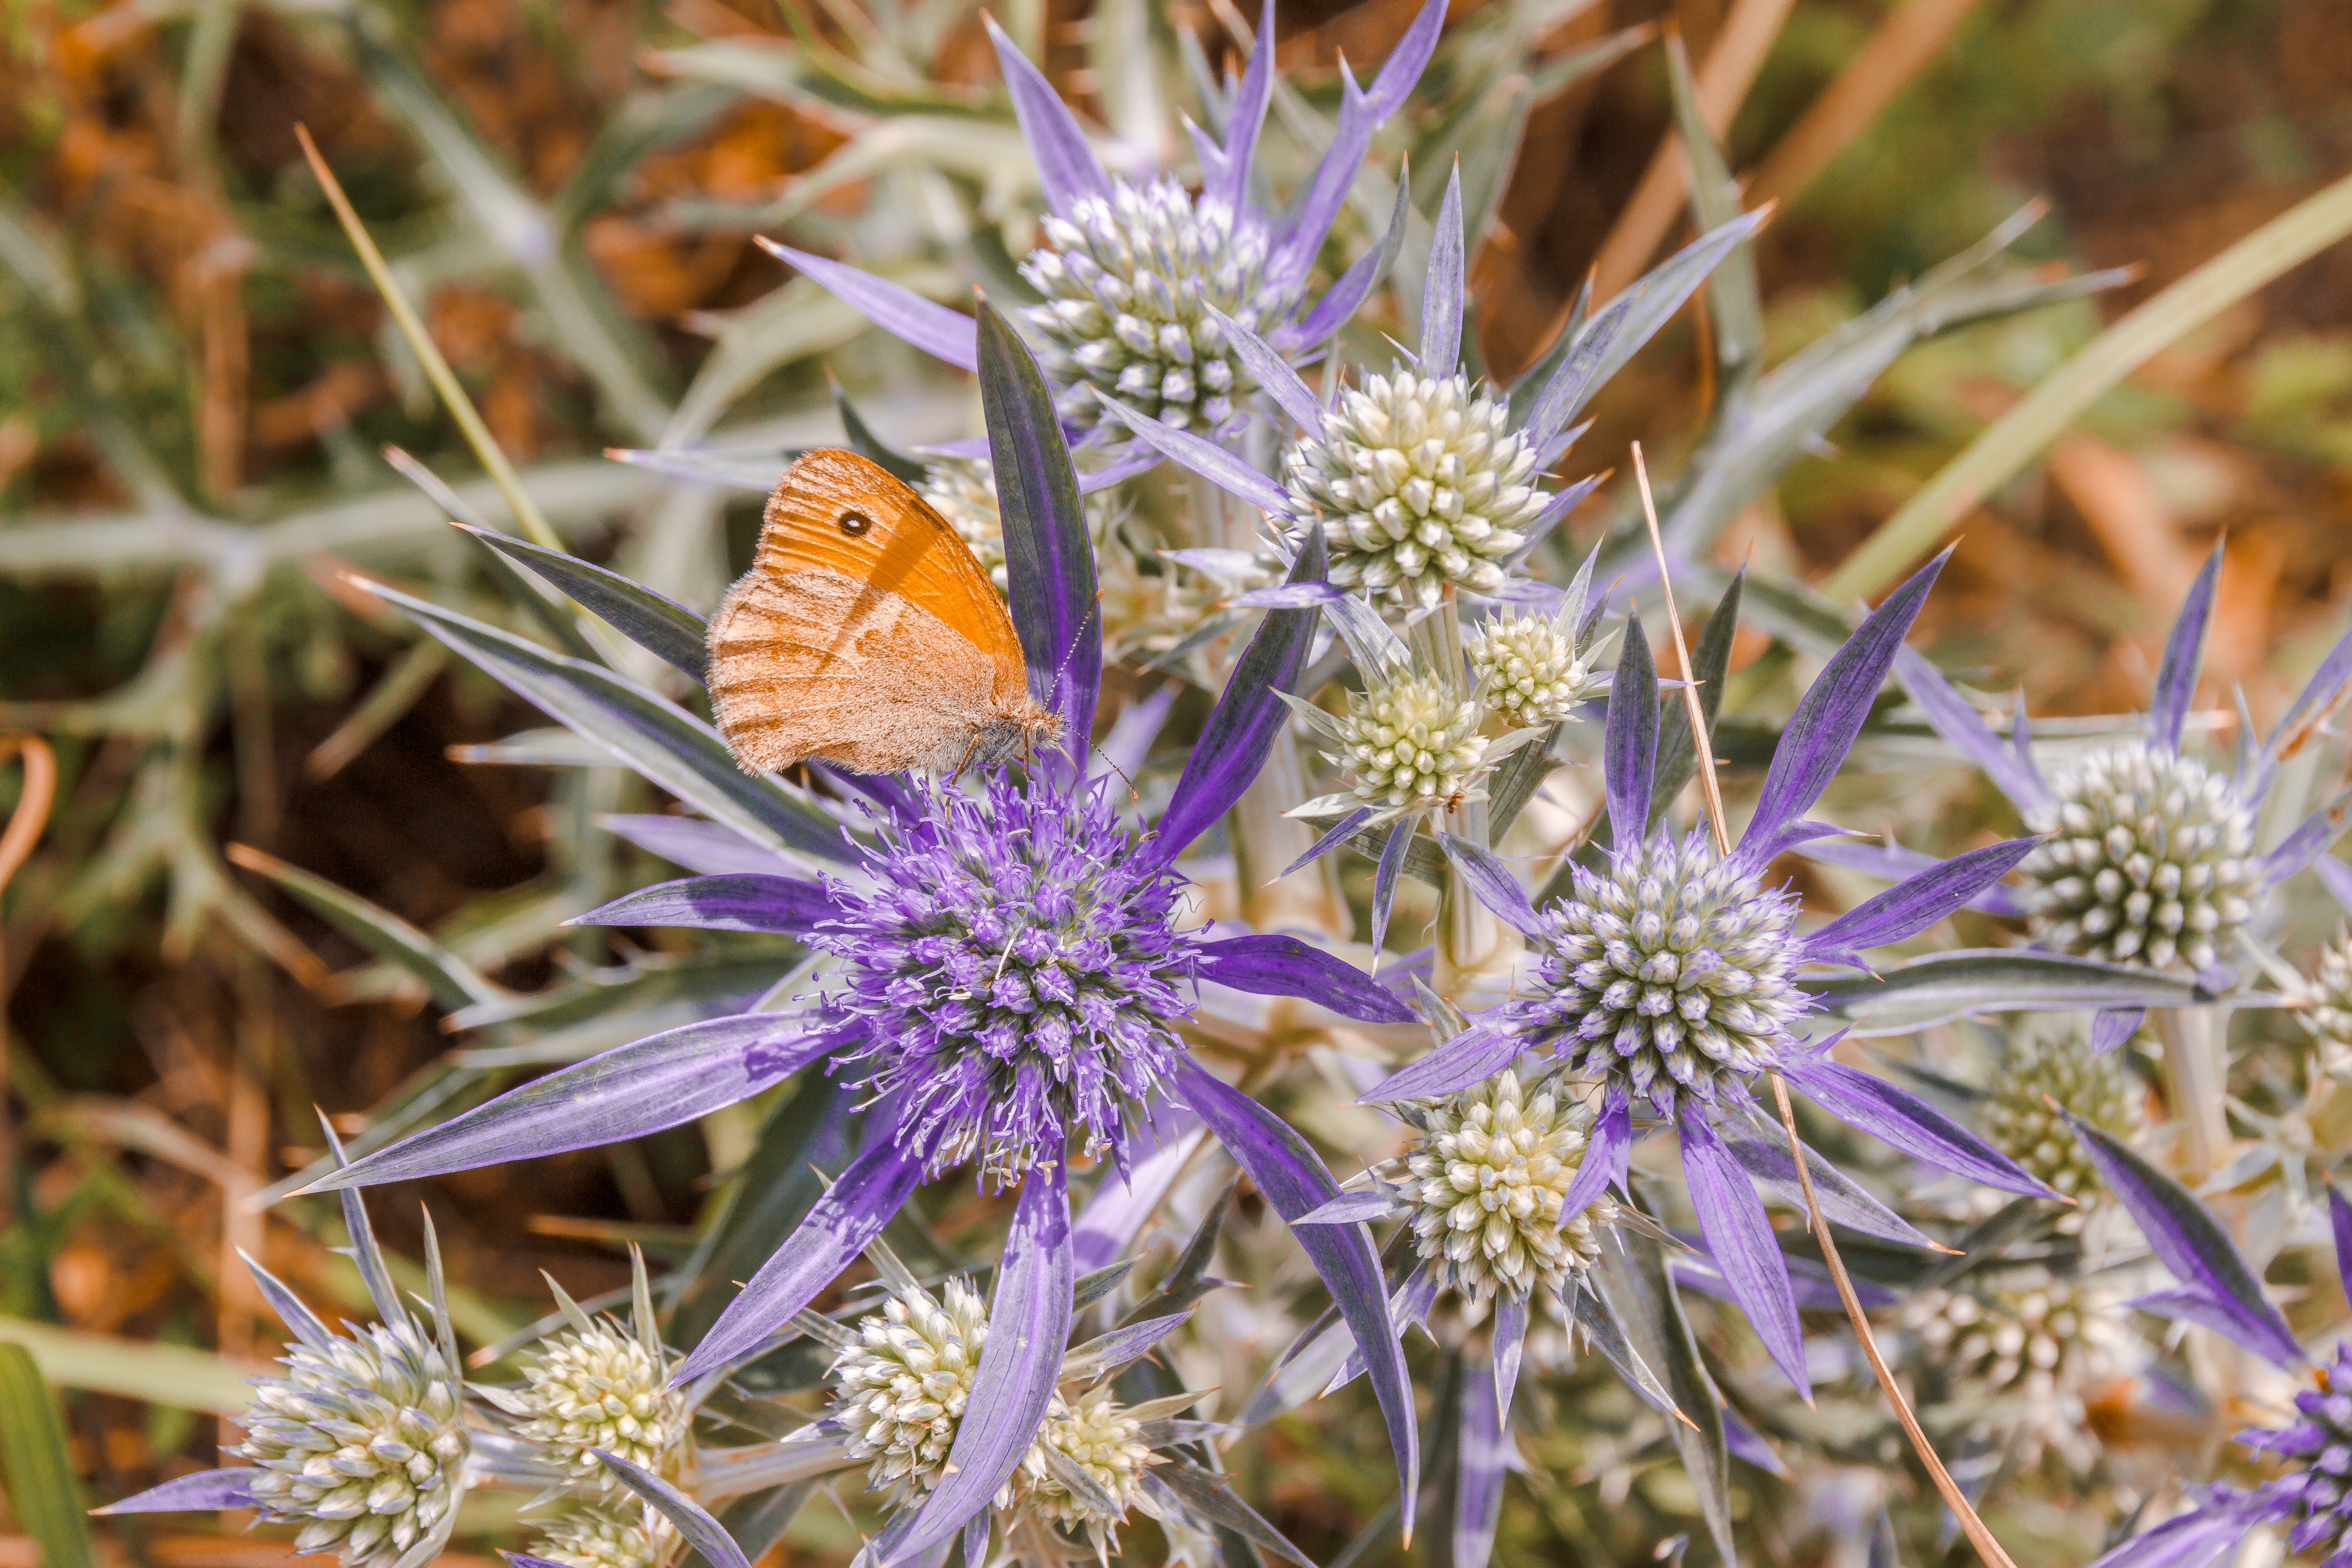
nature, blossom, plant, meadow, flower, bloom, orange, herb, insect, botany, butterfly, close, flora, fauna, wildflower, aster, macro photography, flowering plant, daisy family, land plant